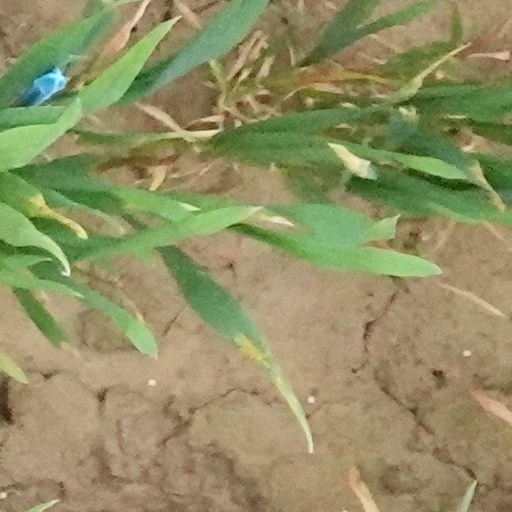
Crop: wheat